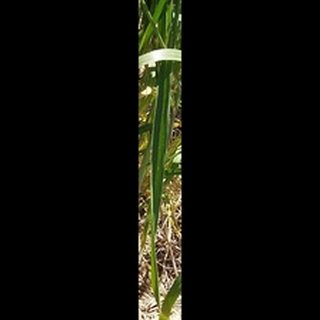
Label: healthy_wheat